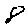
Label: 8